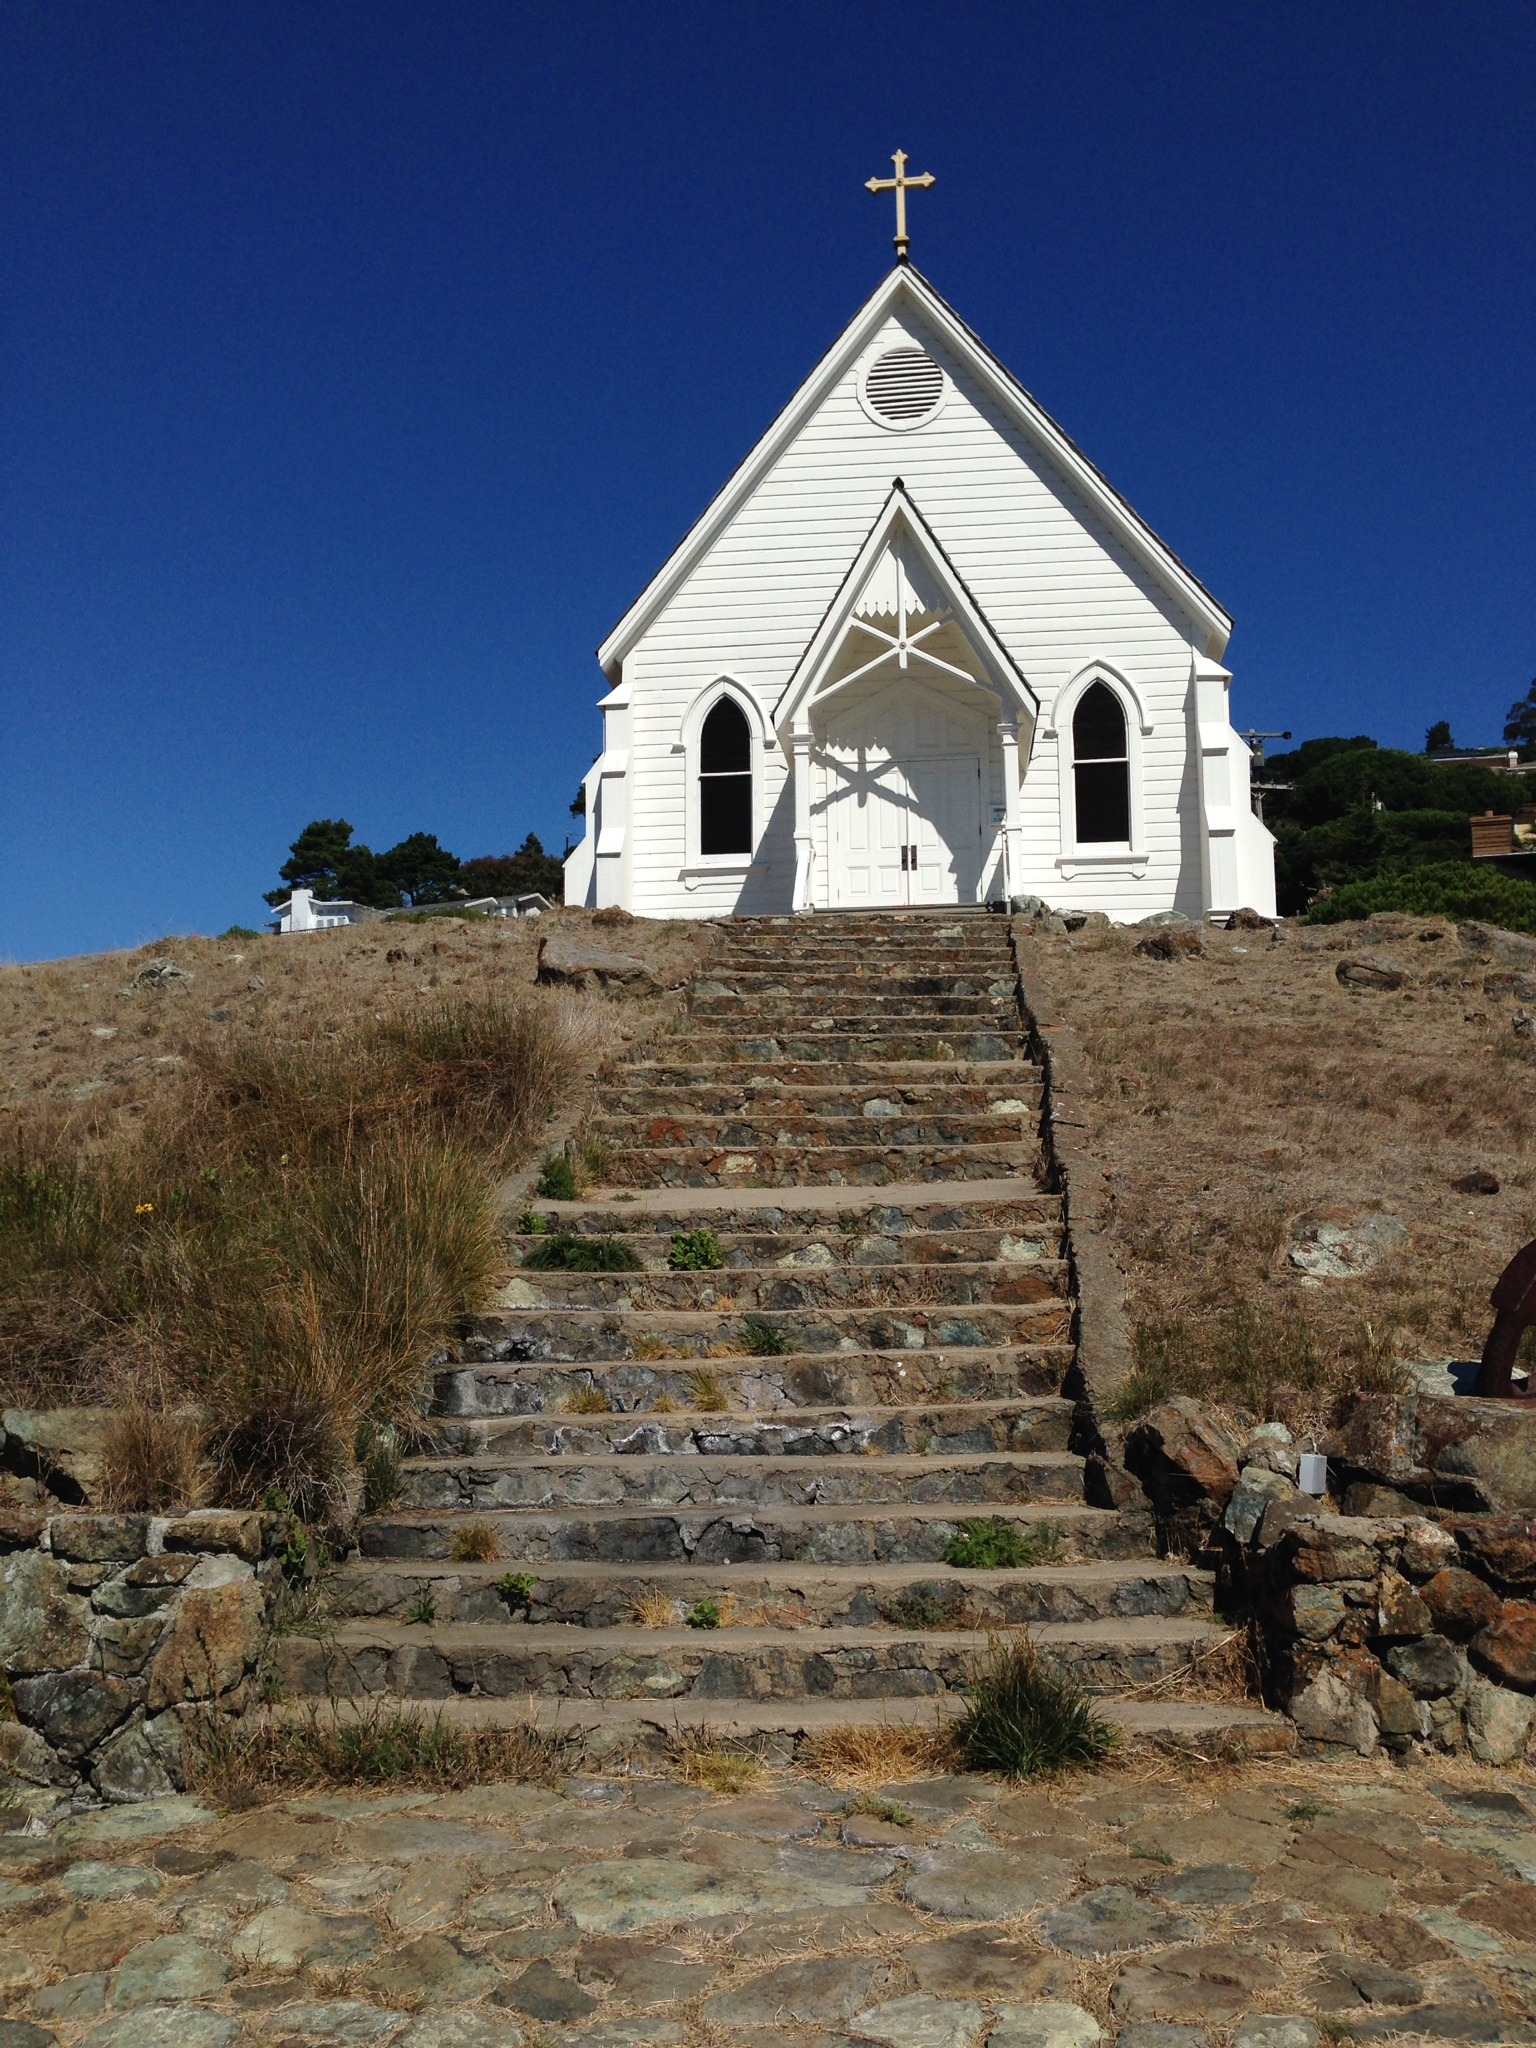
architecture, building, stone, tower, landmark, church, chapel, place of worship, ruins, monastery, historical, historic site, ancient history, old st hilary's, old steps